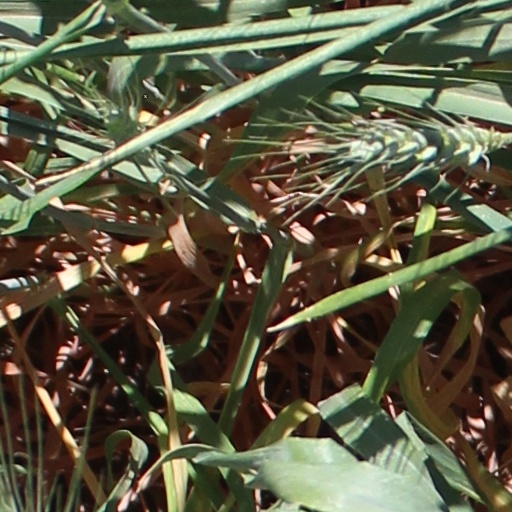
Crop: wheat